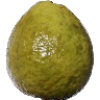
Label: guava